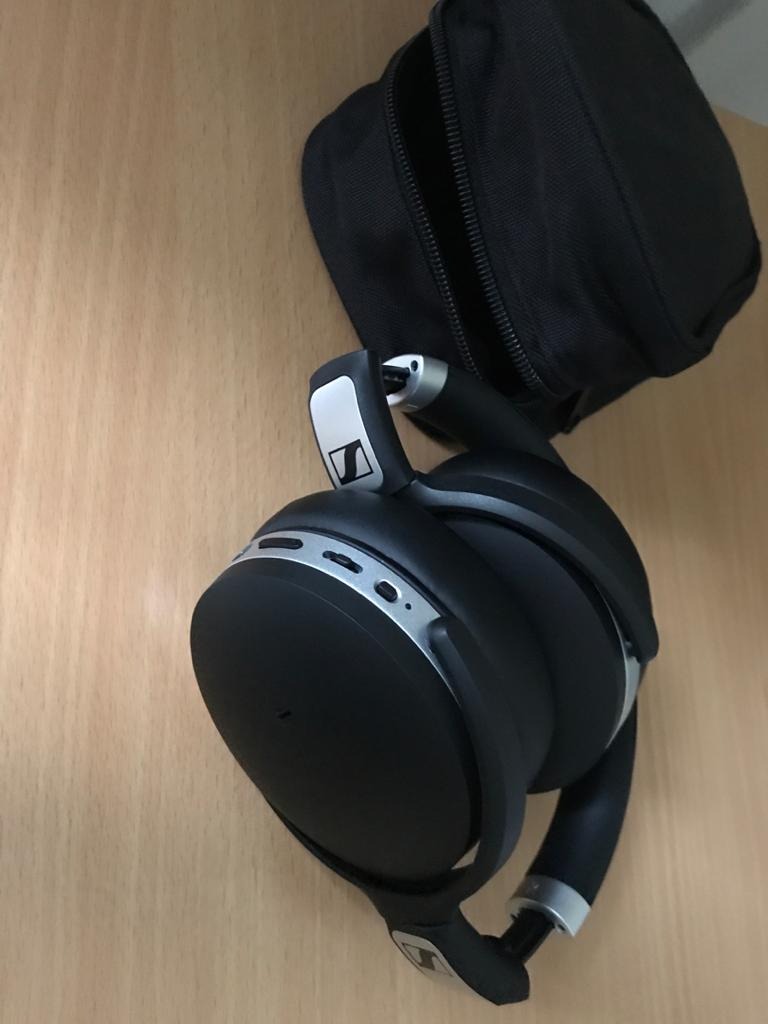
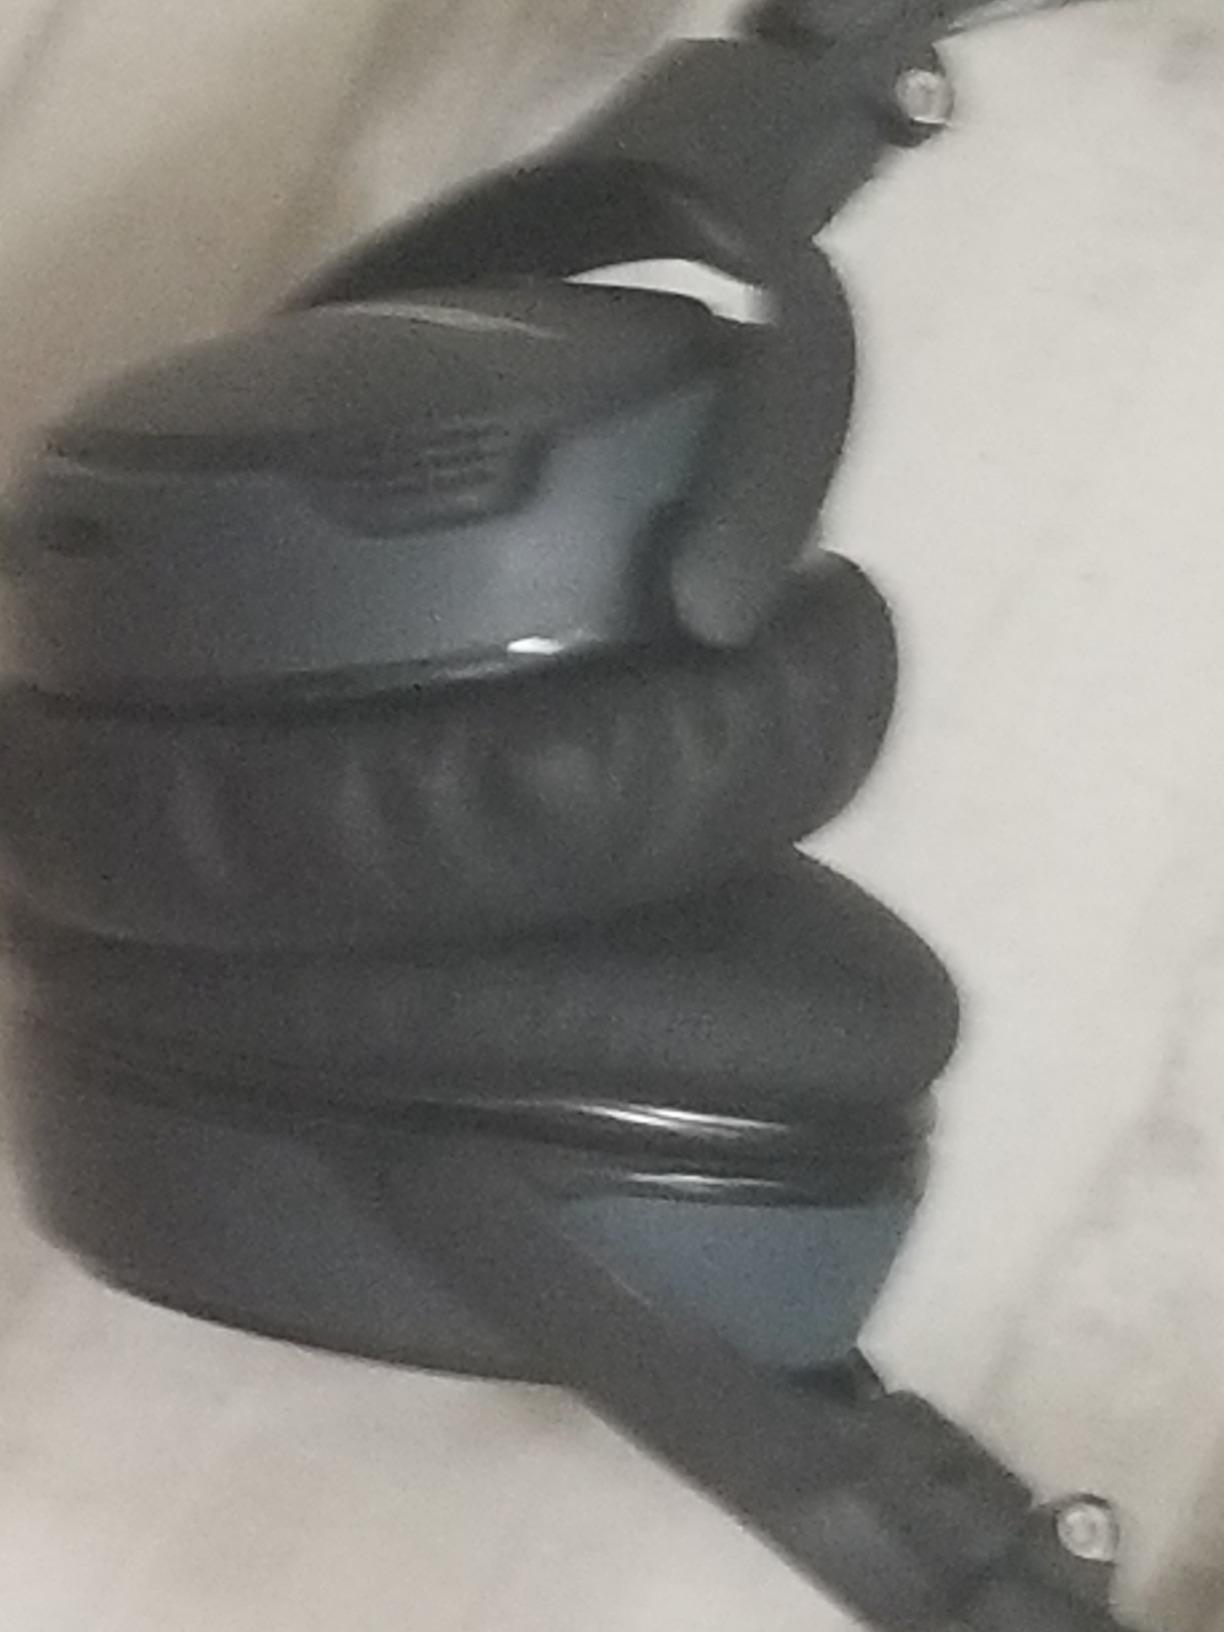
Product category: headphones
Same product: no